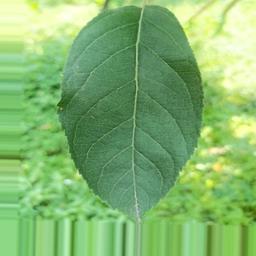
Label: Healthy